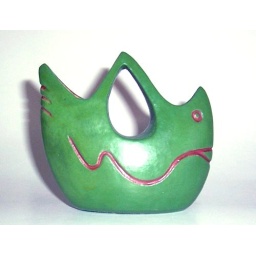
Chrome oxide with tin oxide in an OM-4 ball clay terra sigillata over native red clay -- Cone 010